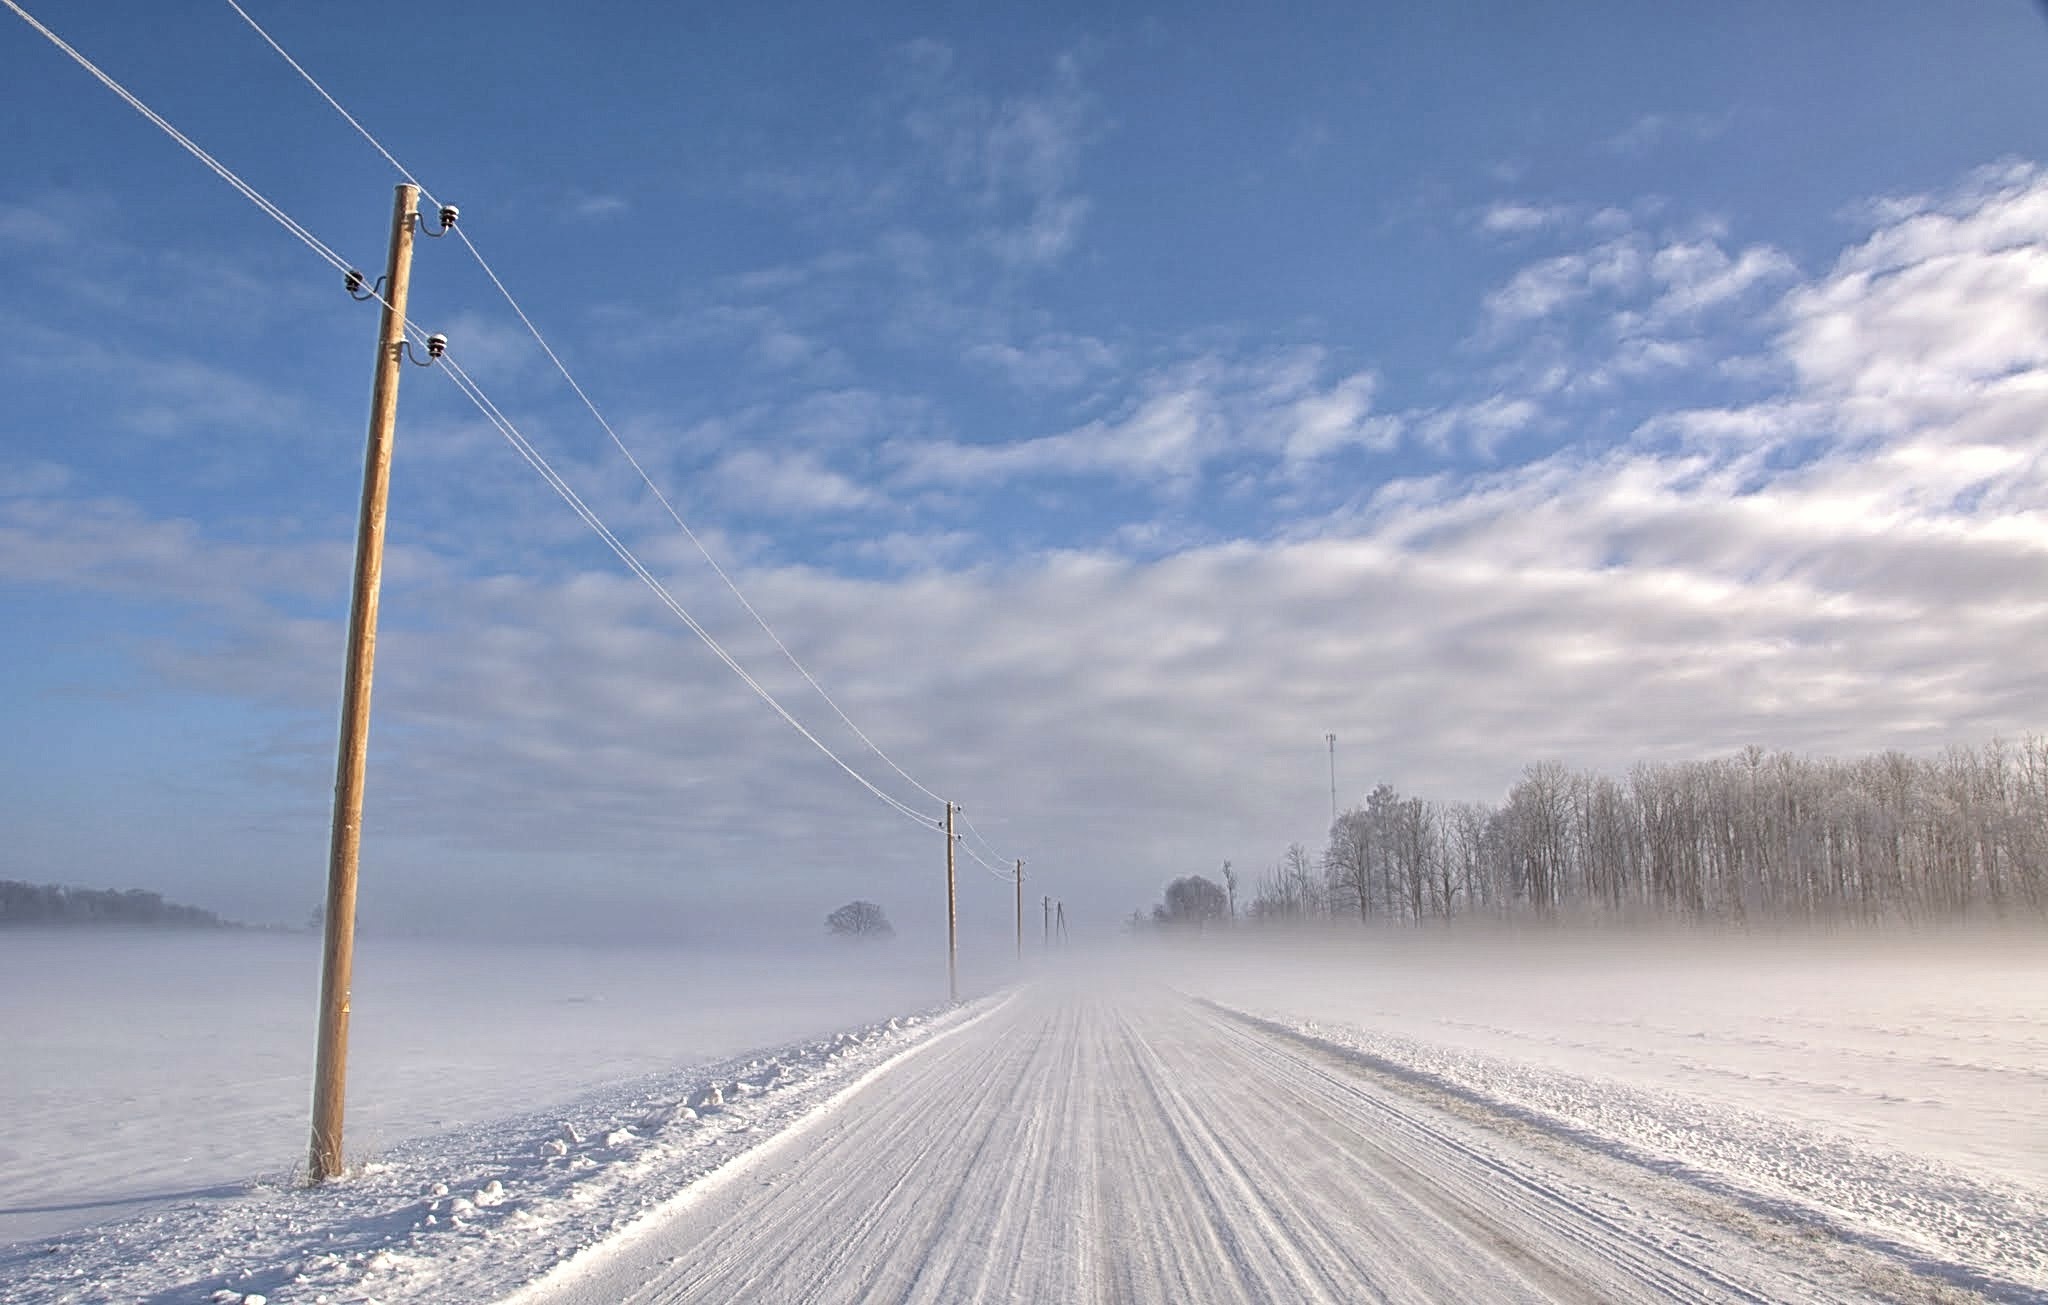
landscape, mountain, snow, winter, sky, road, mist, view, wind, frost, weather, season, clouds, piste, atmospheric phenomenon, atmosphere of earth